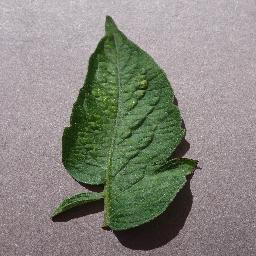
Label: Tomato___Spider_mites Two-spotted_spider_mite